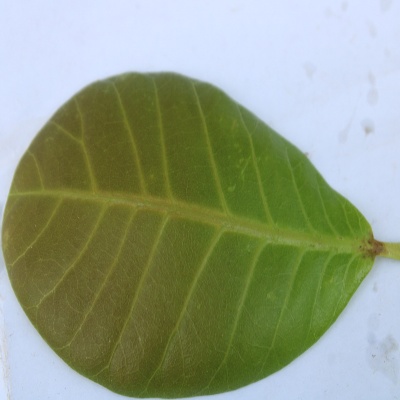
Crop: Cashew
Condition: healthy